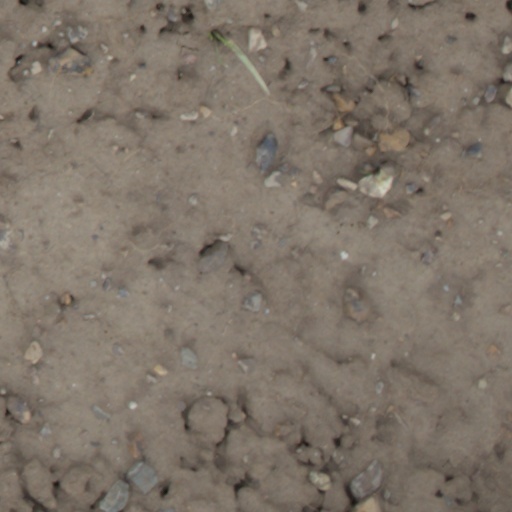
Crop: wheat